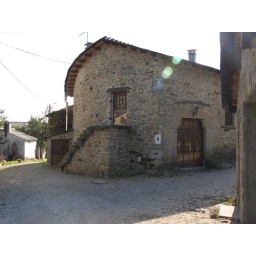
Slate roof house in Montesinho, Portugal